VASKhNIL

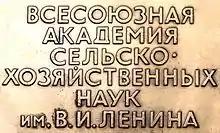
The logo of VASKhNIL

VASKhNIL, the acronym for the Lenin All-Union Academy of Agricultural Sciences or the V.I. Lenin Academy of Agricultural Sciences, was the Soviet Union's academy dedicated to agricultural sciences, operating from 1929 to the dissolution of the Soviet Union in 1992.